Fuqua Farm

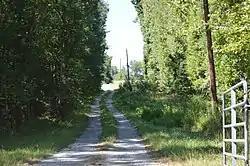
Entrance to the property

Fuqua Farm is a historic farm property at 8700 Bethia Road in rural Chesterfield County, Virginia. The property, now about , was farmed by members of the Fuqua family from the 18th to the 21st century, and includes a vernacular 18th-century farmhouse. The farmhouse now includes elements of two structures that were joined about 1905; in addition to the farmhouse there are also early 20th-century outbuildings, including a chicken house, garage, and shed.